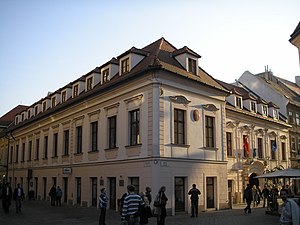
Kongeriget Danmarks ambassader / Liste / Europa
Kongelig Dansk ambassade i Bratislava, Slovakiet.
Kongeriget Danmark har 80 ambassader i udlandet inklusive 2 ambassadekontorer. De største ambassader ligger i Washington DC og Berlin. De danske ambassaders hovedopgaver er at varetage udenrigspolitiske og økonomiske interesser for Kongeriget Danmark, forvalte udviklingsbistand, hjælpe nødstedte danske statsborgere i udlandet og udbrede kendskabet til Danmark, Grønland, Færøerne og dansk, grønlandsk samt færøsk kultur.